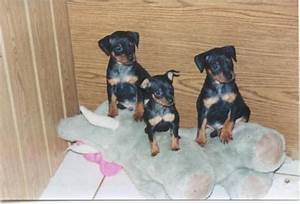
Label: dog